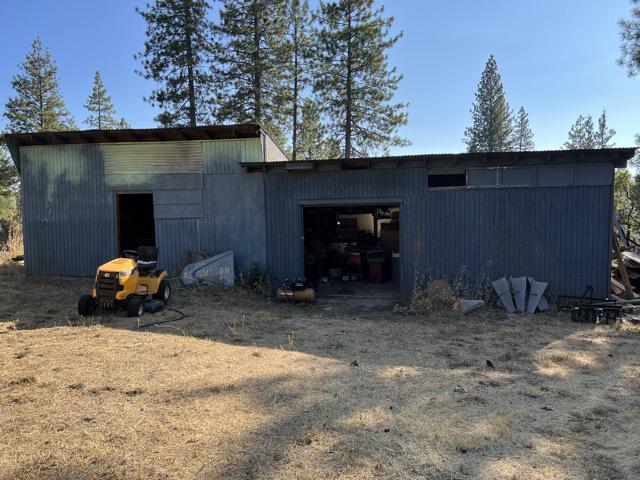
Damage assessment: no_damage